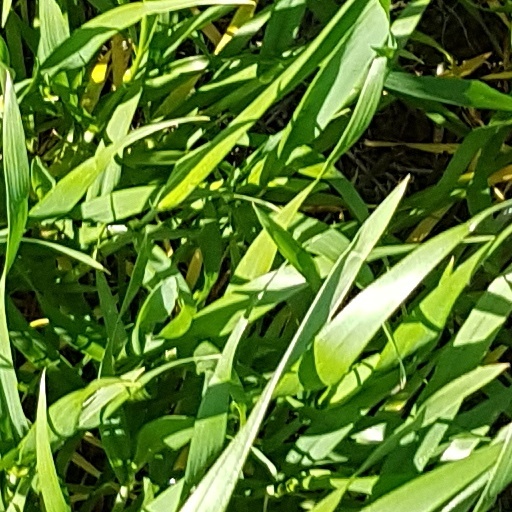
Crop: wheat